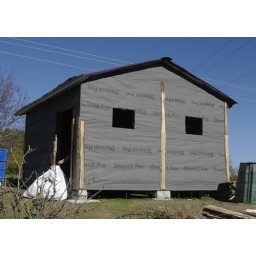
The roof is on, and the whole building clad in waterproof membrane